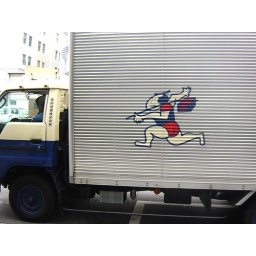
japanese delivery service. was told that in the edo period things were delivered by this cute japanese man in the red shorts.